Detecting Earth from distant star-based systems

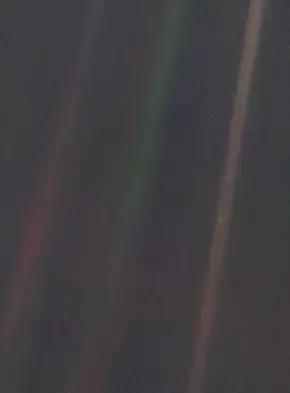
Pale Blue Dot, a photograph of Earth taken on February 14, 1990, by the "Voyager 1" space probe from a distance of approximately kilometers ( miles, 40.5 AU). Earth is seen as a tiny dot within deep space: the blueish-white speck almost halfway up the rightmost band of light.

There are several methods currently used by astronomers to detect distant exoplanets from Earth. Theoretically, some of these methods can be used to detect Earth as an exoplanet from distant star systems.